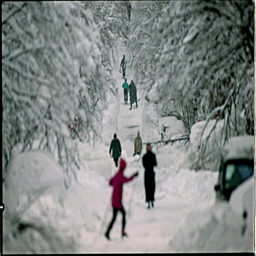
folks in the snow , after blizzard .